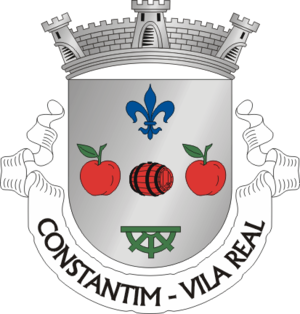
Constantim est une localité de la commune portugaise de Vila Real.